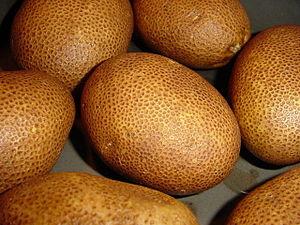
La pomme de terre ou patate, est un tubercule comestible produit par l’espèce Solanum tuberosum, appartenant à la famille des solanacées. Le terme désigne également la plante elle-même, plante herbacée, vivace par ses tubercules mais toujours cultivée comme une culture annuelle. La pomme de terre est une plante qui réussit dans la plupart des sols, mais elle préfère les sols légers légèrement acides. La plante est sujette aux maladies dans des sols calcaires ou manquant d’humus.
Russet Burbank est le nom d'une variété cultivée de pomme de terre d'origine américaine.